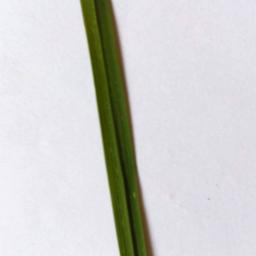
Label: Rice___Healthy